Hiroya Masuda

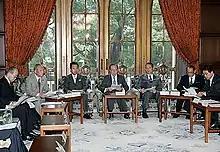
Masuda with Yasuo Fukuda and Ministers of State in 2007

Masuda was born in Tokyo in 1951, and graduated from the University of Tokyo in 1977. He joined the Ministry of Construction after graduation, and was thereafter appointed to several management positions in the Japanese government, including Director of the Traffic Enforcement Division at Chiba Prefectural Police Headquarters (1982), Director of the Railway Traffic Division for Ibaraki Prefecture (1986), Director for River Administration Policy Planning at the Ministry of Construction (1993), and Director for Construction Disputes Settlement at the Ministry of Construction (1994).